Hills (store)

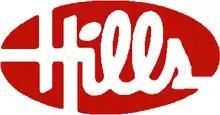
Logo variant.

On November 12, 1998, Ames acquired Hills. At that time, Hills was operating 155 stores, covering 12 states, and employing in excess of 20,000 employees. Headquarters were in Canton, Massachusetts. With the Hills acquisition, Ames expanded from 301 to 456 stores and became the nation's fourth-largest discount chain behind Walmart, Kmart, and Target. Almost all Hills stores were renamed Ames by the end of 1999, even in markets where Ames and Hills overlapped (with the exception of the one remaining Hills Department Store located in Christiansburg, Virginia). Most of the overlap was in the Pittsburgh region, where Ames had acquired the G. C. Murphy chain based in the Pittsburgh suburb of McKeesport in 1985 and was an adjacent market to Hills' original market of Youngstown. Ames, however, would experience its own financial difficulties due to the Hills purchase, and would be out of business entirely by the end of 2002.